Sachsen-class frigate

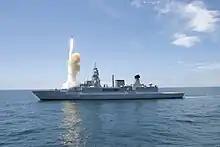
"Sachsen" launching an SM-2 missile

These ships were optimized for the anti-air warfare role. The primary anti-air weapons are the 32-cell Mk 41 Mod 10 vertical launching system, equipped with twenty-four SM-2 Block IIIA missiles and thirty-two Evolved Sea Sparrow missiles. Point-defense against cruise missiles is provided by a pair of 21-round Rolling Airframe Missile launchers. The ships are also equipped with two four-cell RGM-84 Harpoon anti-ship missile launchers. In 2013, the German Navy considered modifying the ships' long-range search radar to allow the SM-2 missiles to be used in an anti-ballistic missile capacity.